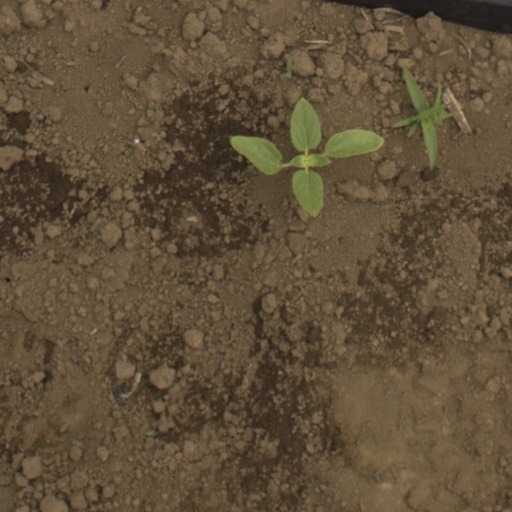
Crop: Jerusalem artichoke